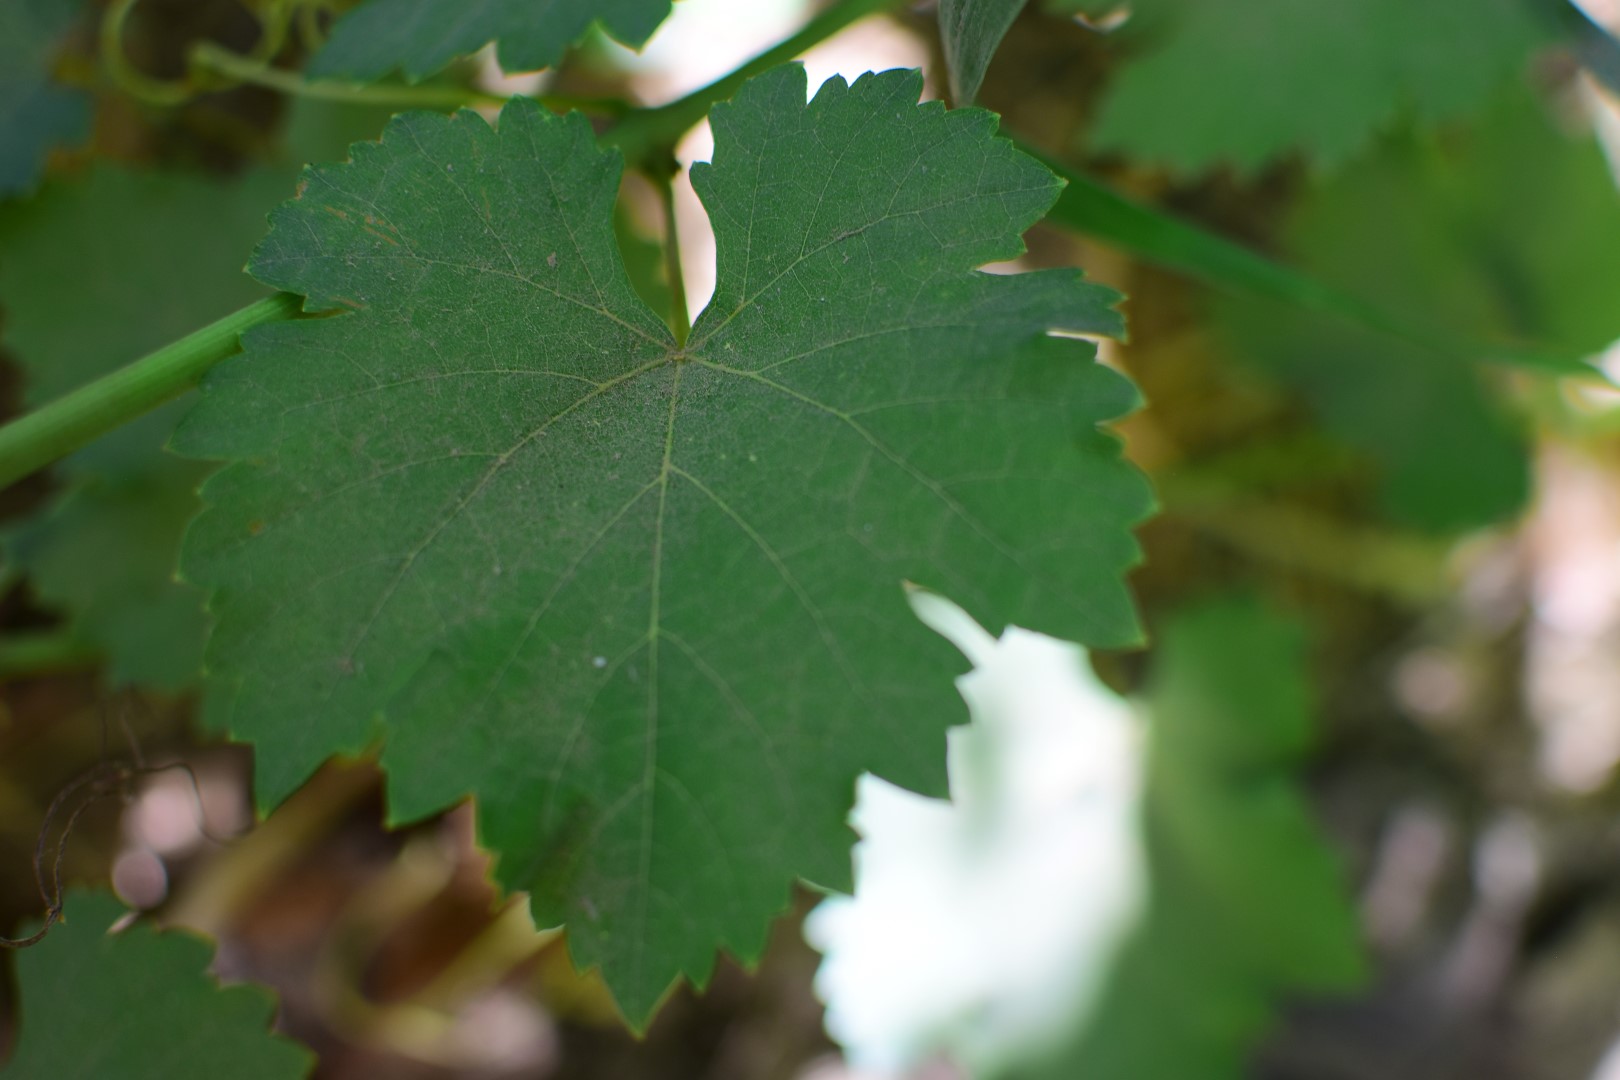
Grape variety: Frinsi